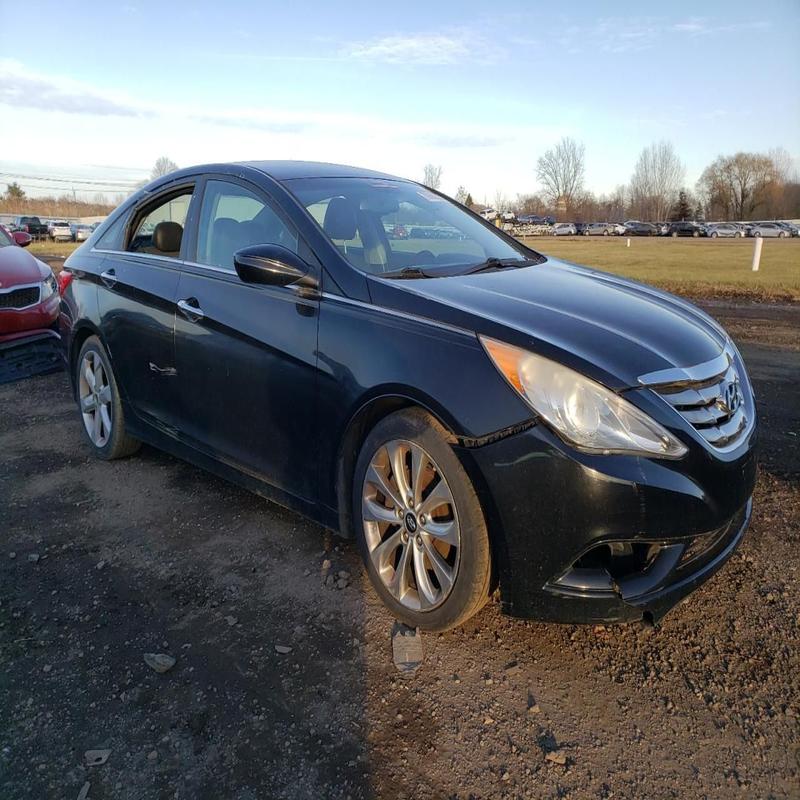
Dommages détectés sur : pare-choc avant, aile avant droite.
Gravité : mineur